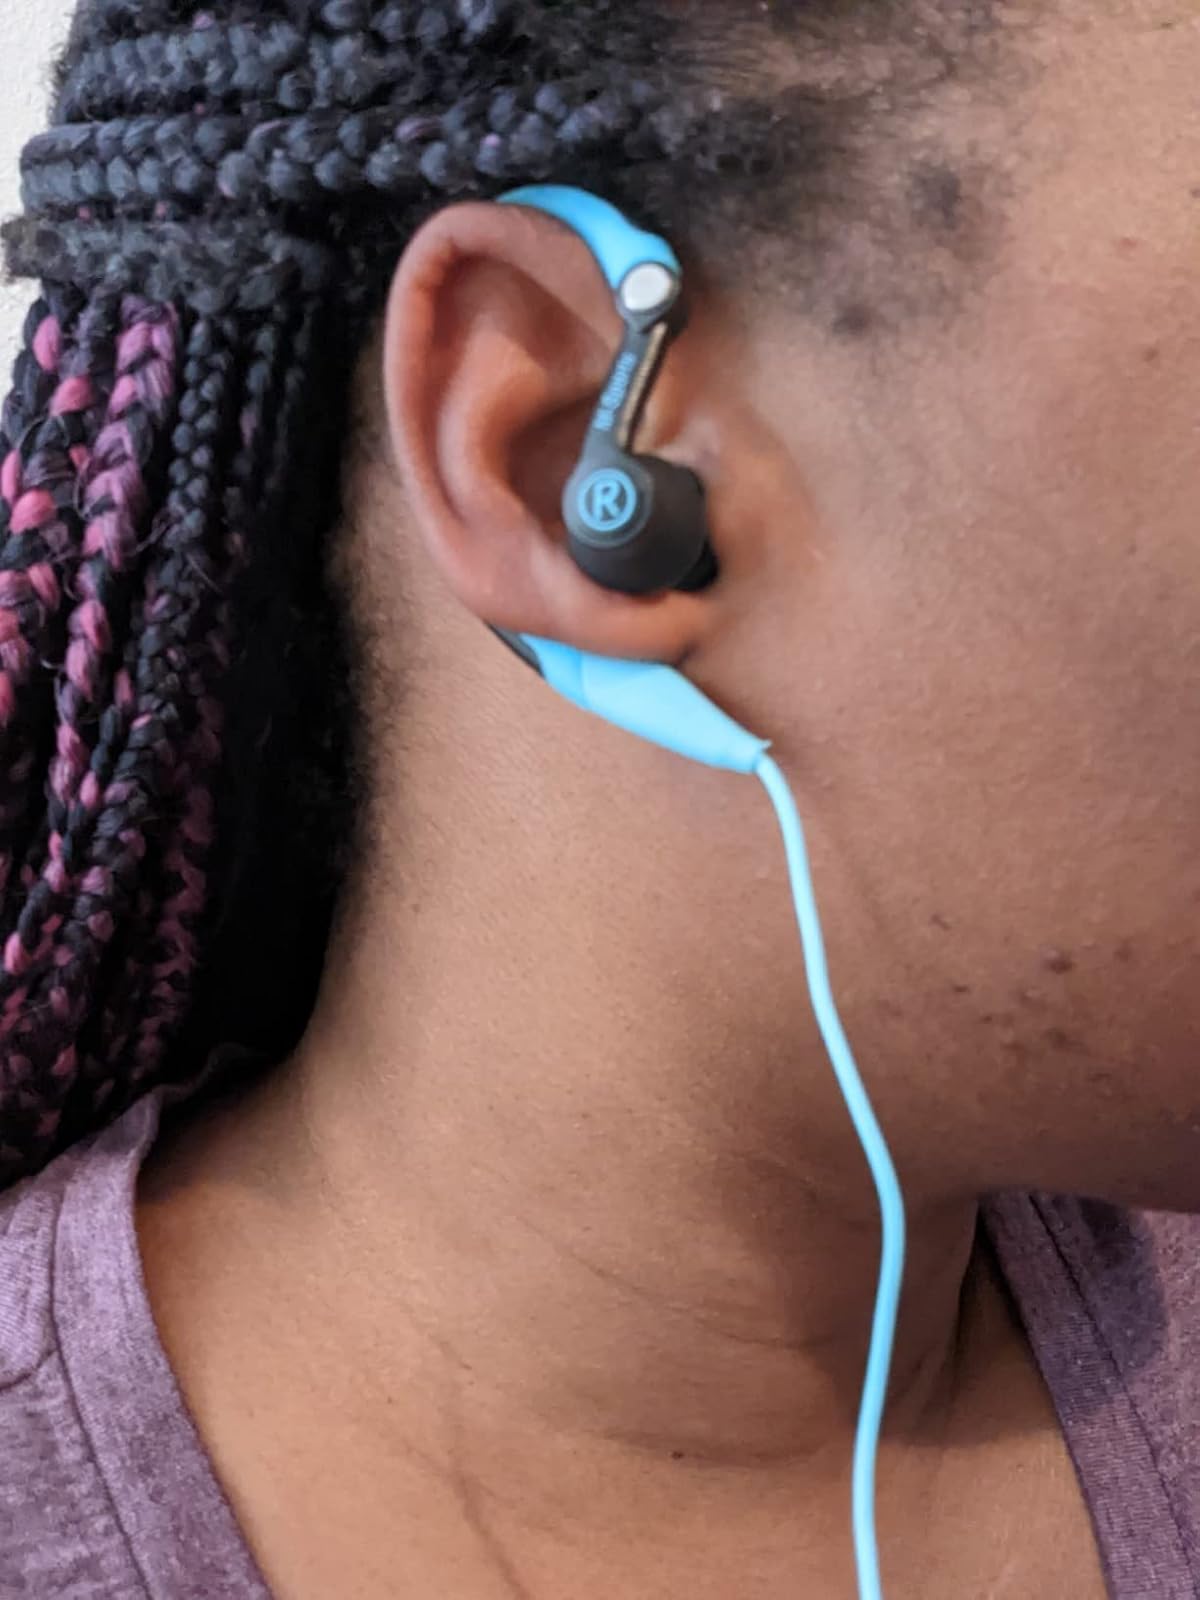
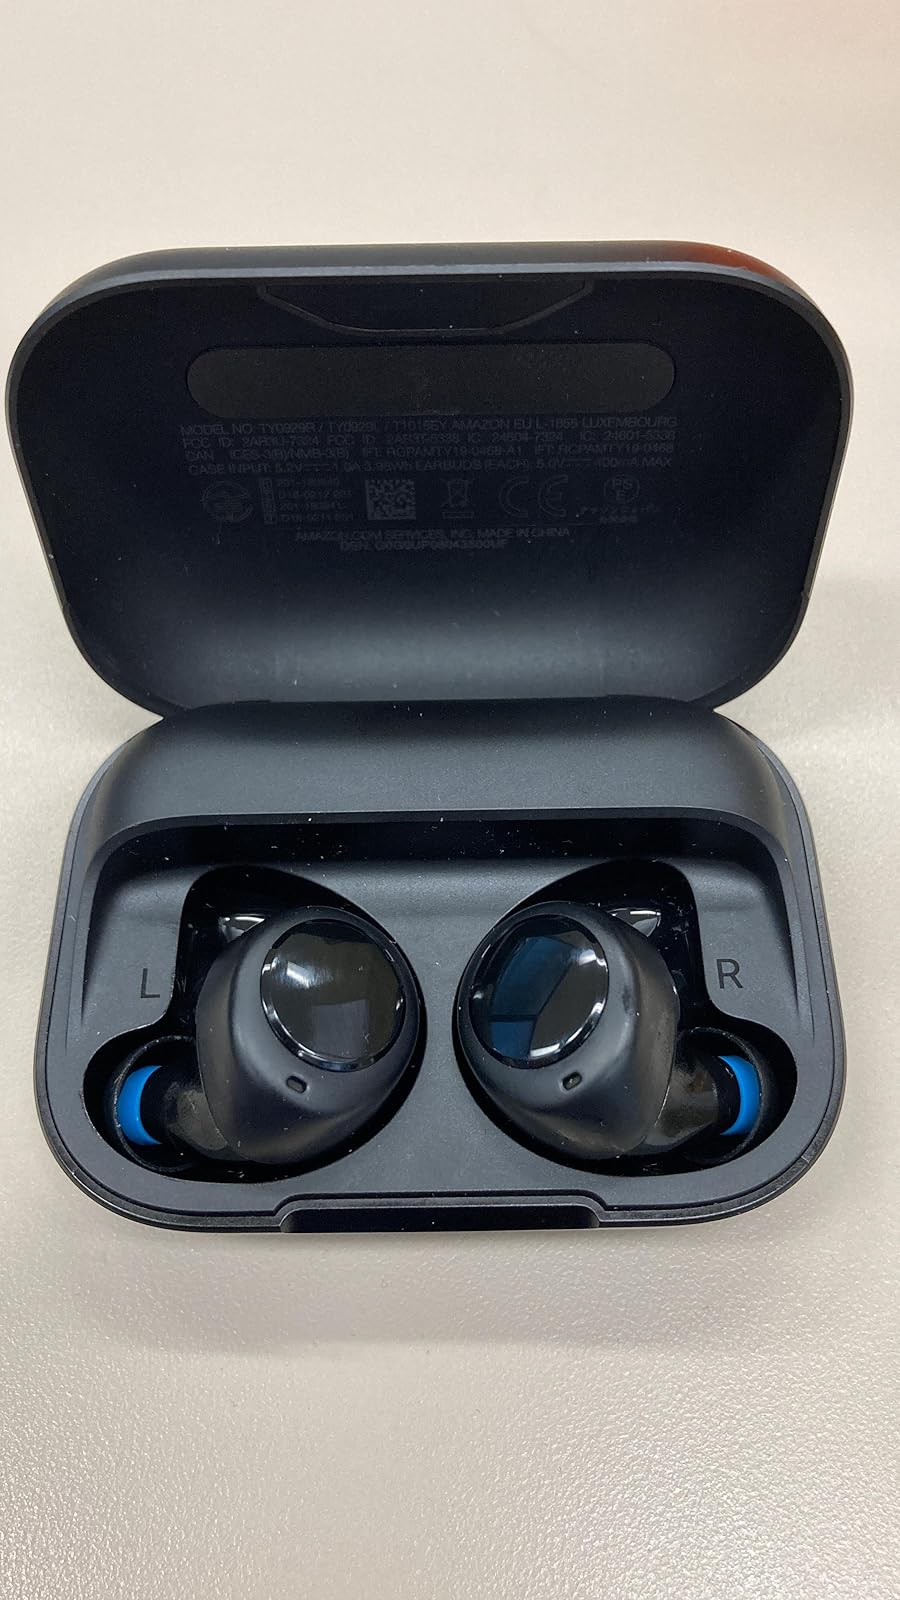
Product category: earbuds
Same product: no